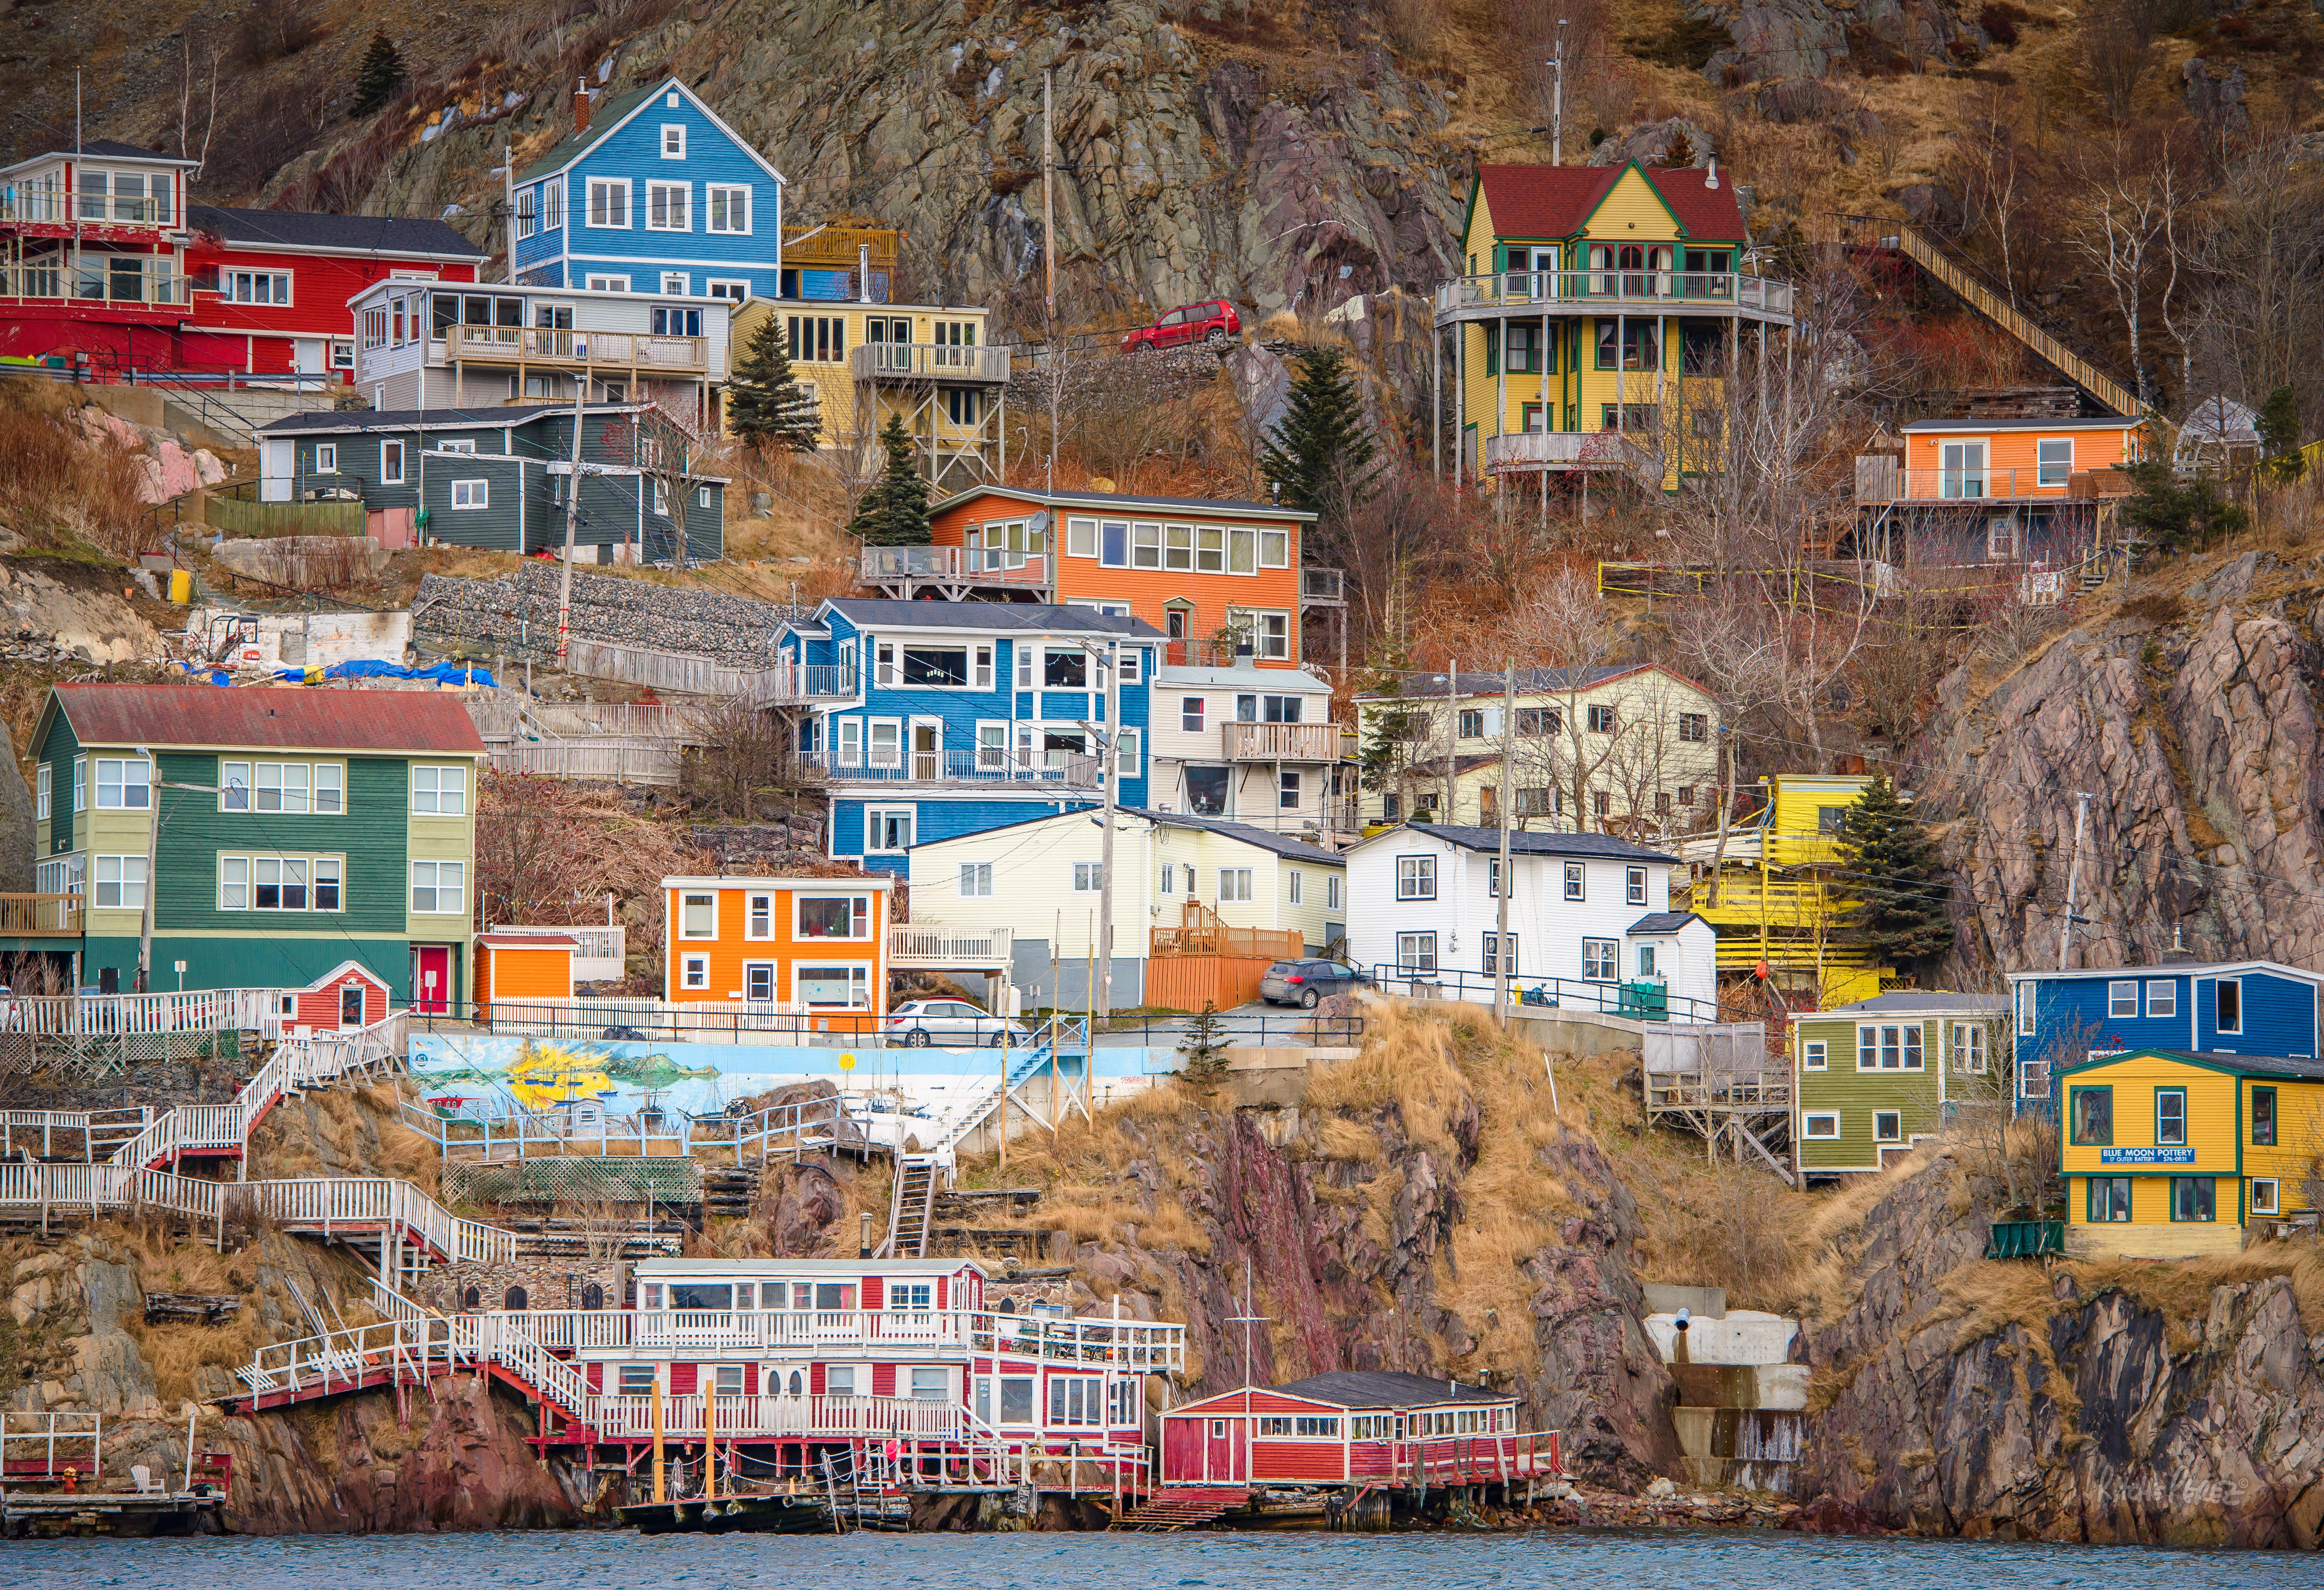
town, river, cityscape, transport, vehicle, waterway, battery, newfoundland, colorful houses, st john's